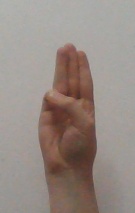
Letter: thaa